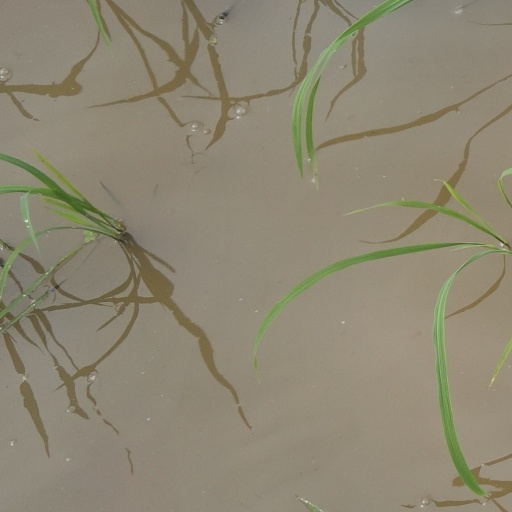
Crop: rice